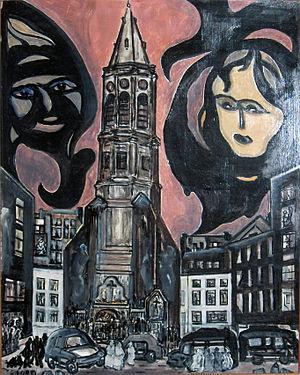
Gustaaf Sorel, est un peintre et dessinateur belge.